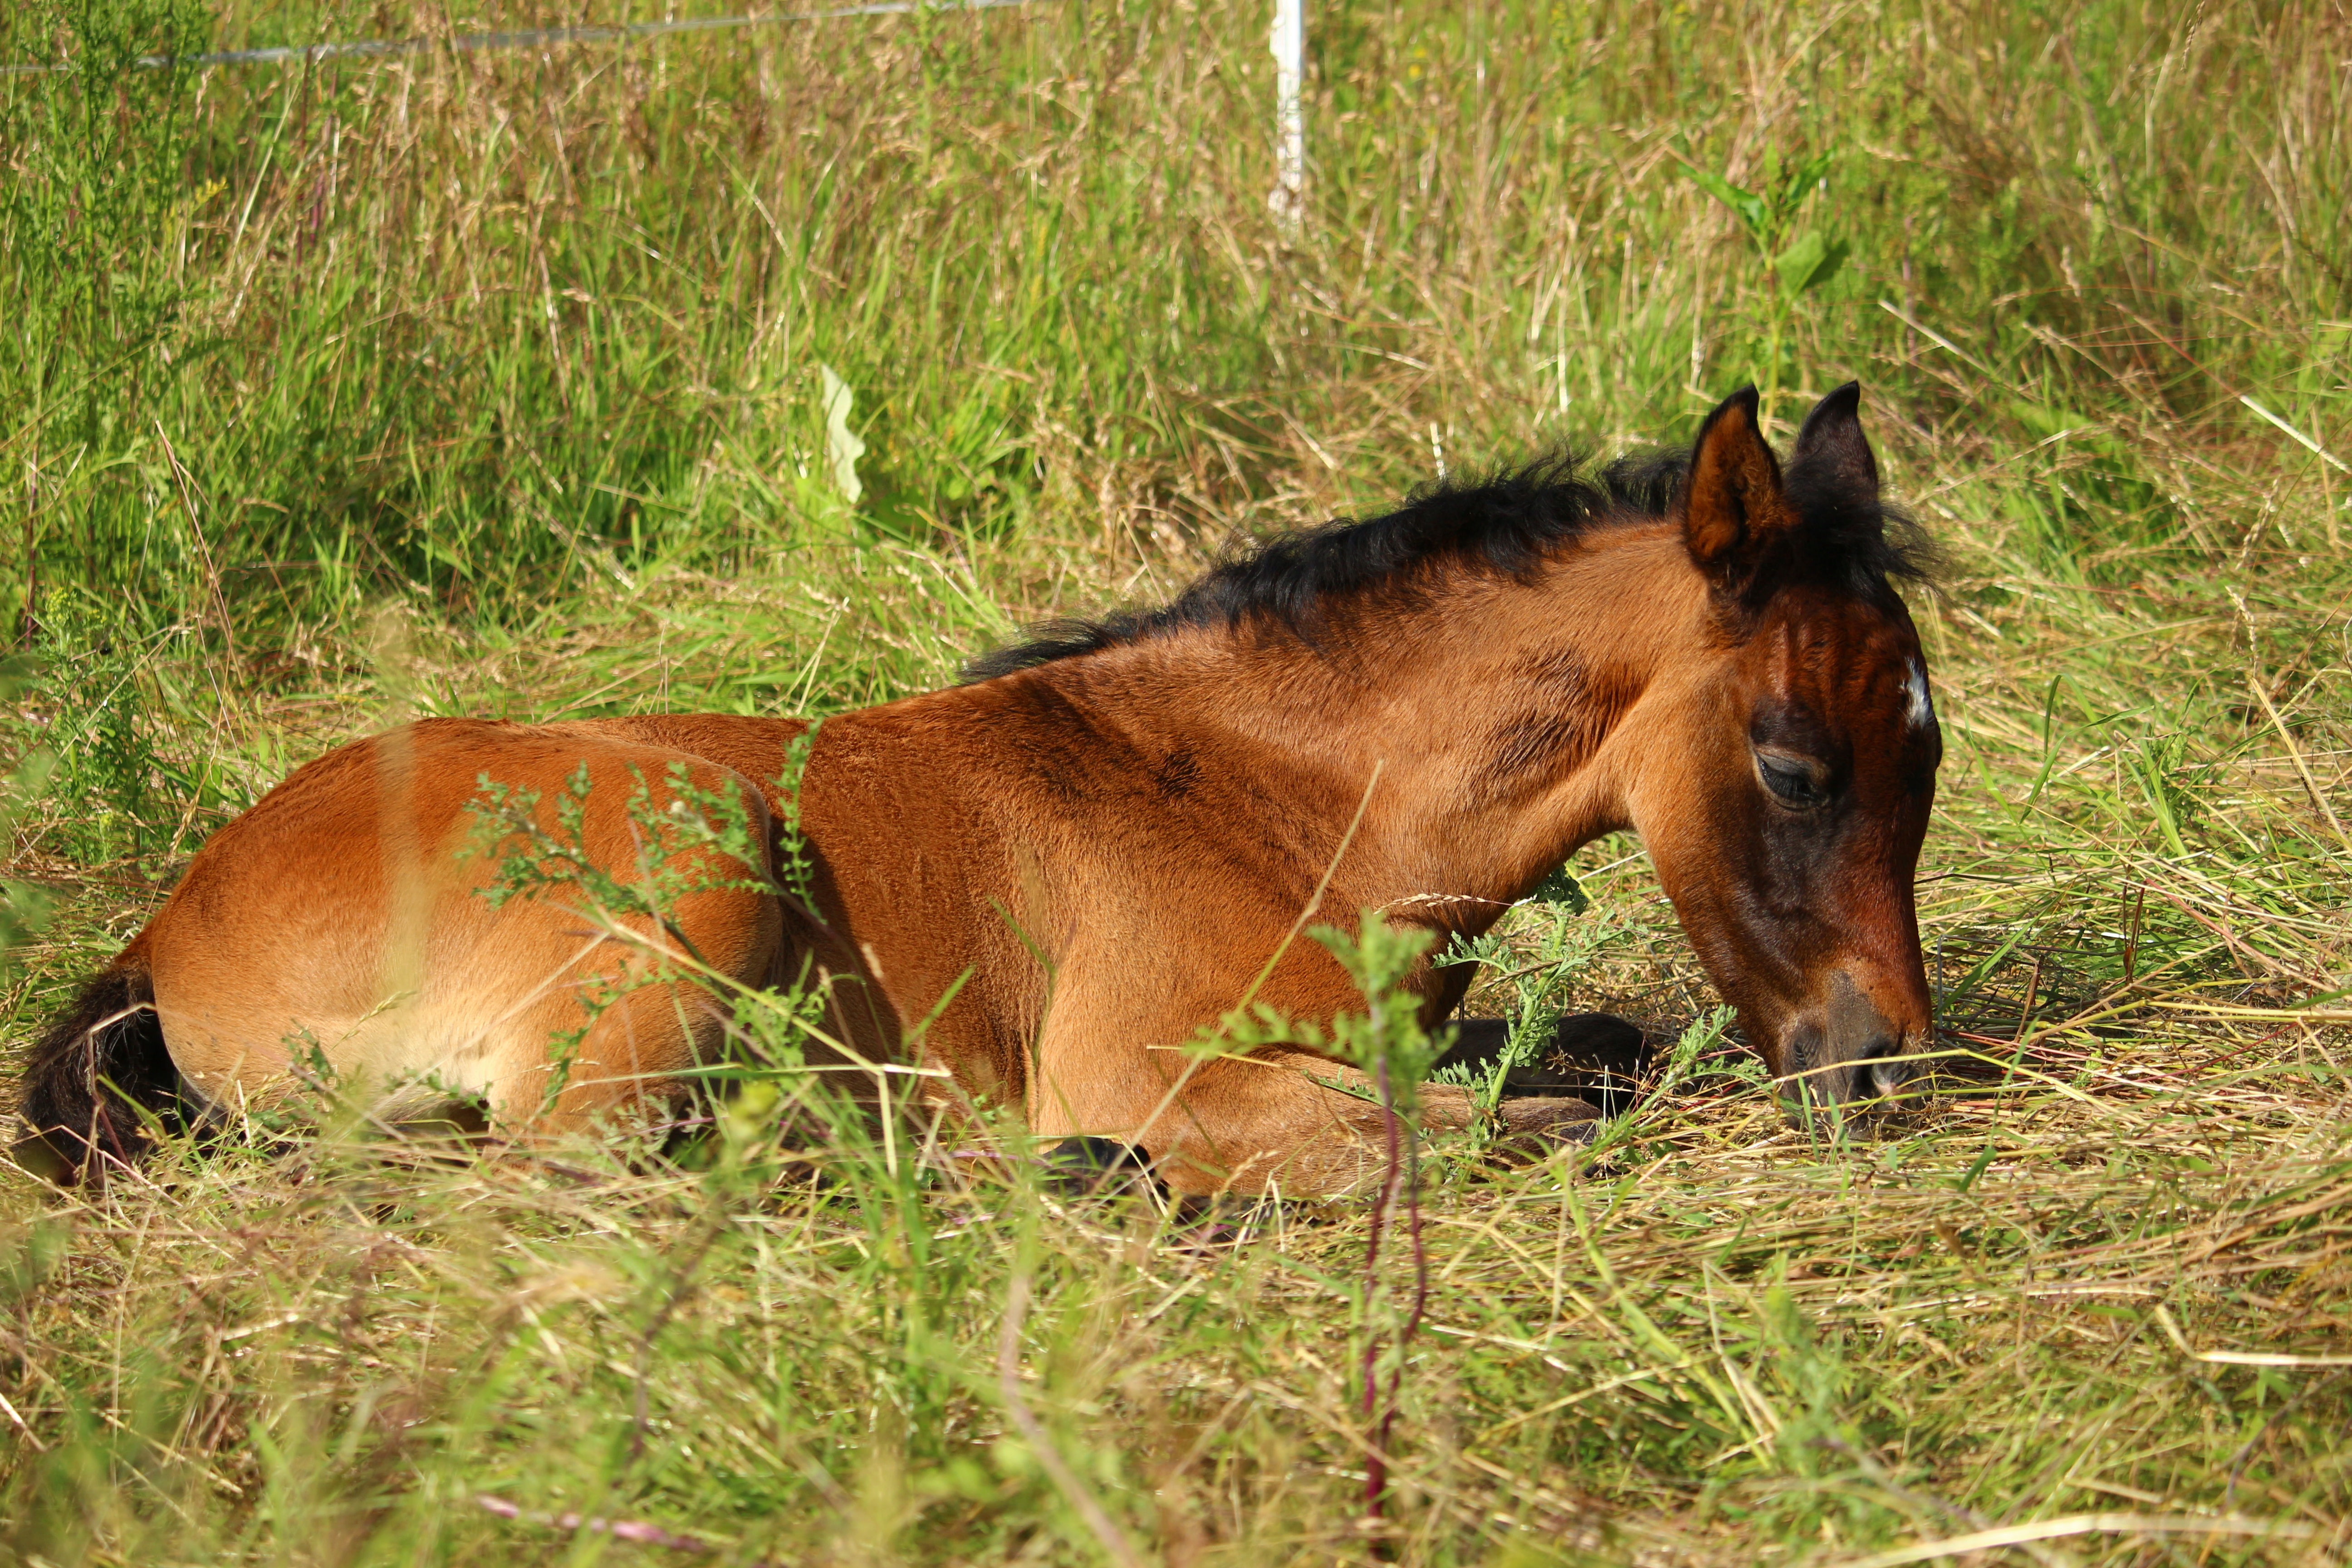
grass, meadow, prairie, pasture, grazing, horse, mammal, stallion, mane, fauna, sleep, vertebrate, mare, foal, colt, thoroughbred arabian, brown mold, pack animal, suckling, horse like mammal, mustang horse